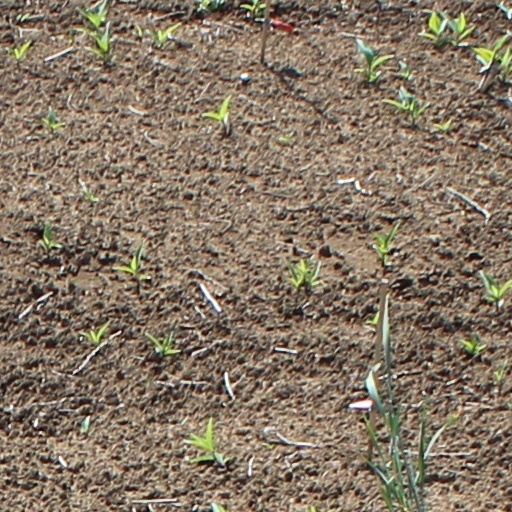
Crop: wheat